Alfred Newton Handy

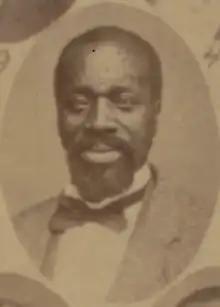

He was born in Georgia. He represented Madison County, Mississippi in the Mississippi House of Representatives from 1870 to 1875.